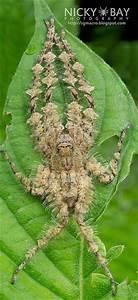
spider